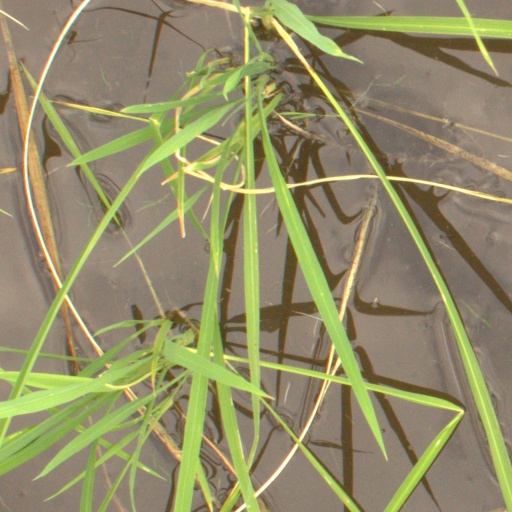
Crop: rice